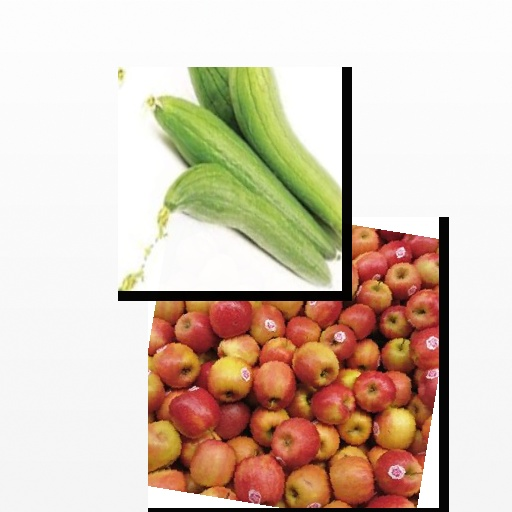
Food items: apple, sponge_gourd